George Mosse

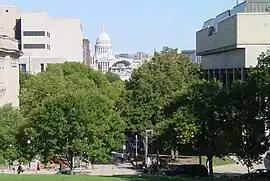
The George L. Mosse Humanities Building (right), University of Wisconsin-Madison

At the University of Wisconsin, Mosse was recognized as a charismatic and inspiring teacher. Tom Bates's "Rads: A True Story of the End of the Sixties" (1992) describes how students flocked to Mosse's courses to "savor the crossfire" with his friend and rival, the Marxist historian Harvey Goldberg. Mosse charmed his students by mingling critical skepticism with humor, irony, and empathy; but they also admired the way he applied his historical knowledge to contemporary issues, attempting to be fair to opposing views while remaining true to his own principles. He served as director for 38 Ph.D. dissertations.